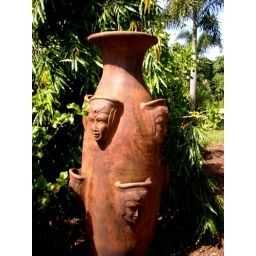
a big pot to plant in